Green Goblin in other media

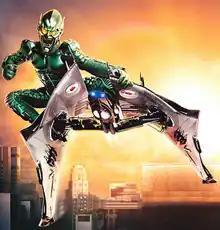

The Norman and Harry Osborn incarnations of the Green Goblin appear in Sam Raimi's "Spider-Man" trilogy, portrayed by Willem Dafoe and James Franco respectively.